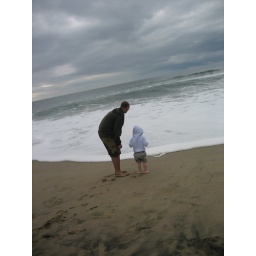
Tyler enjoyed standing in the sand waiting for waves to wash over his feet.